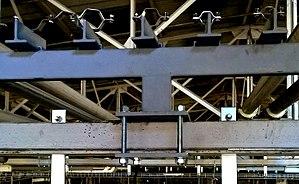
Support de tuyauteries fixé sur charpente métallique horizontale par crapautage
Le crapautage est un assemblage par crapaud. Le crapaud est un élément métallique recourbé, qui permet de fixer des éléments par serrage en évitant tout perçage ou soudage du support. Par exemple, il est possible d'accrocher un chemin de câble ou une tuyauterie à une poutrelle ou une charpente métallique par crapautage, sans l'endommager.